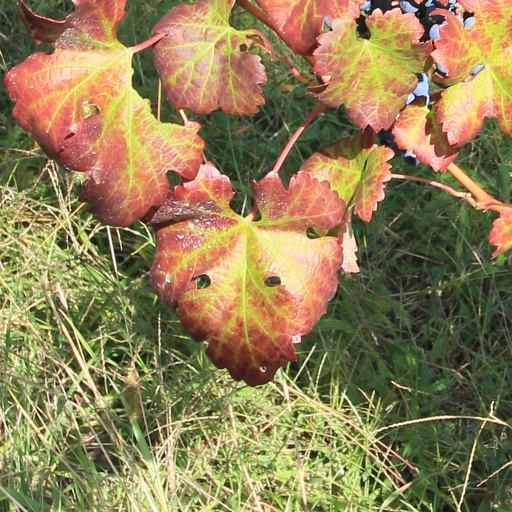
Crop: grape